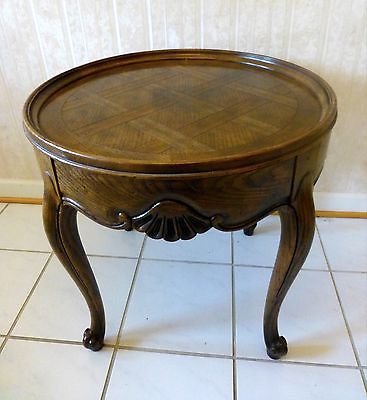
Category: table